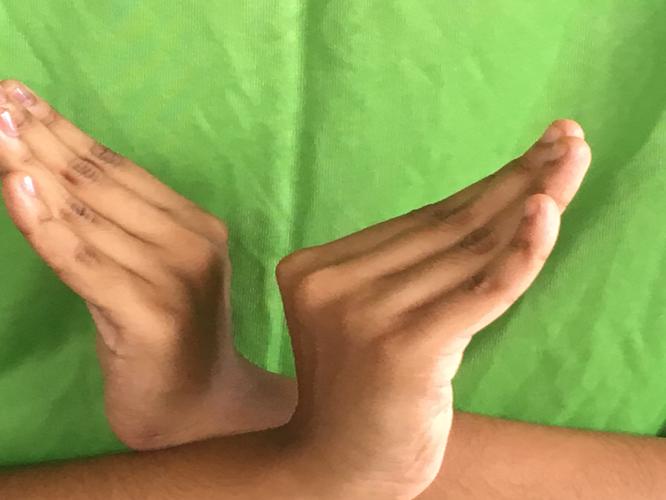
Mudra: Nagabandha
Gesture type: double_hand